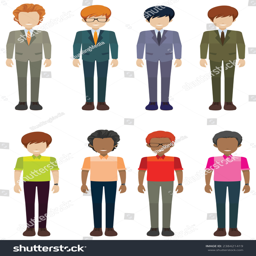
illustration of different men with no face